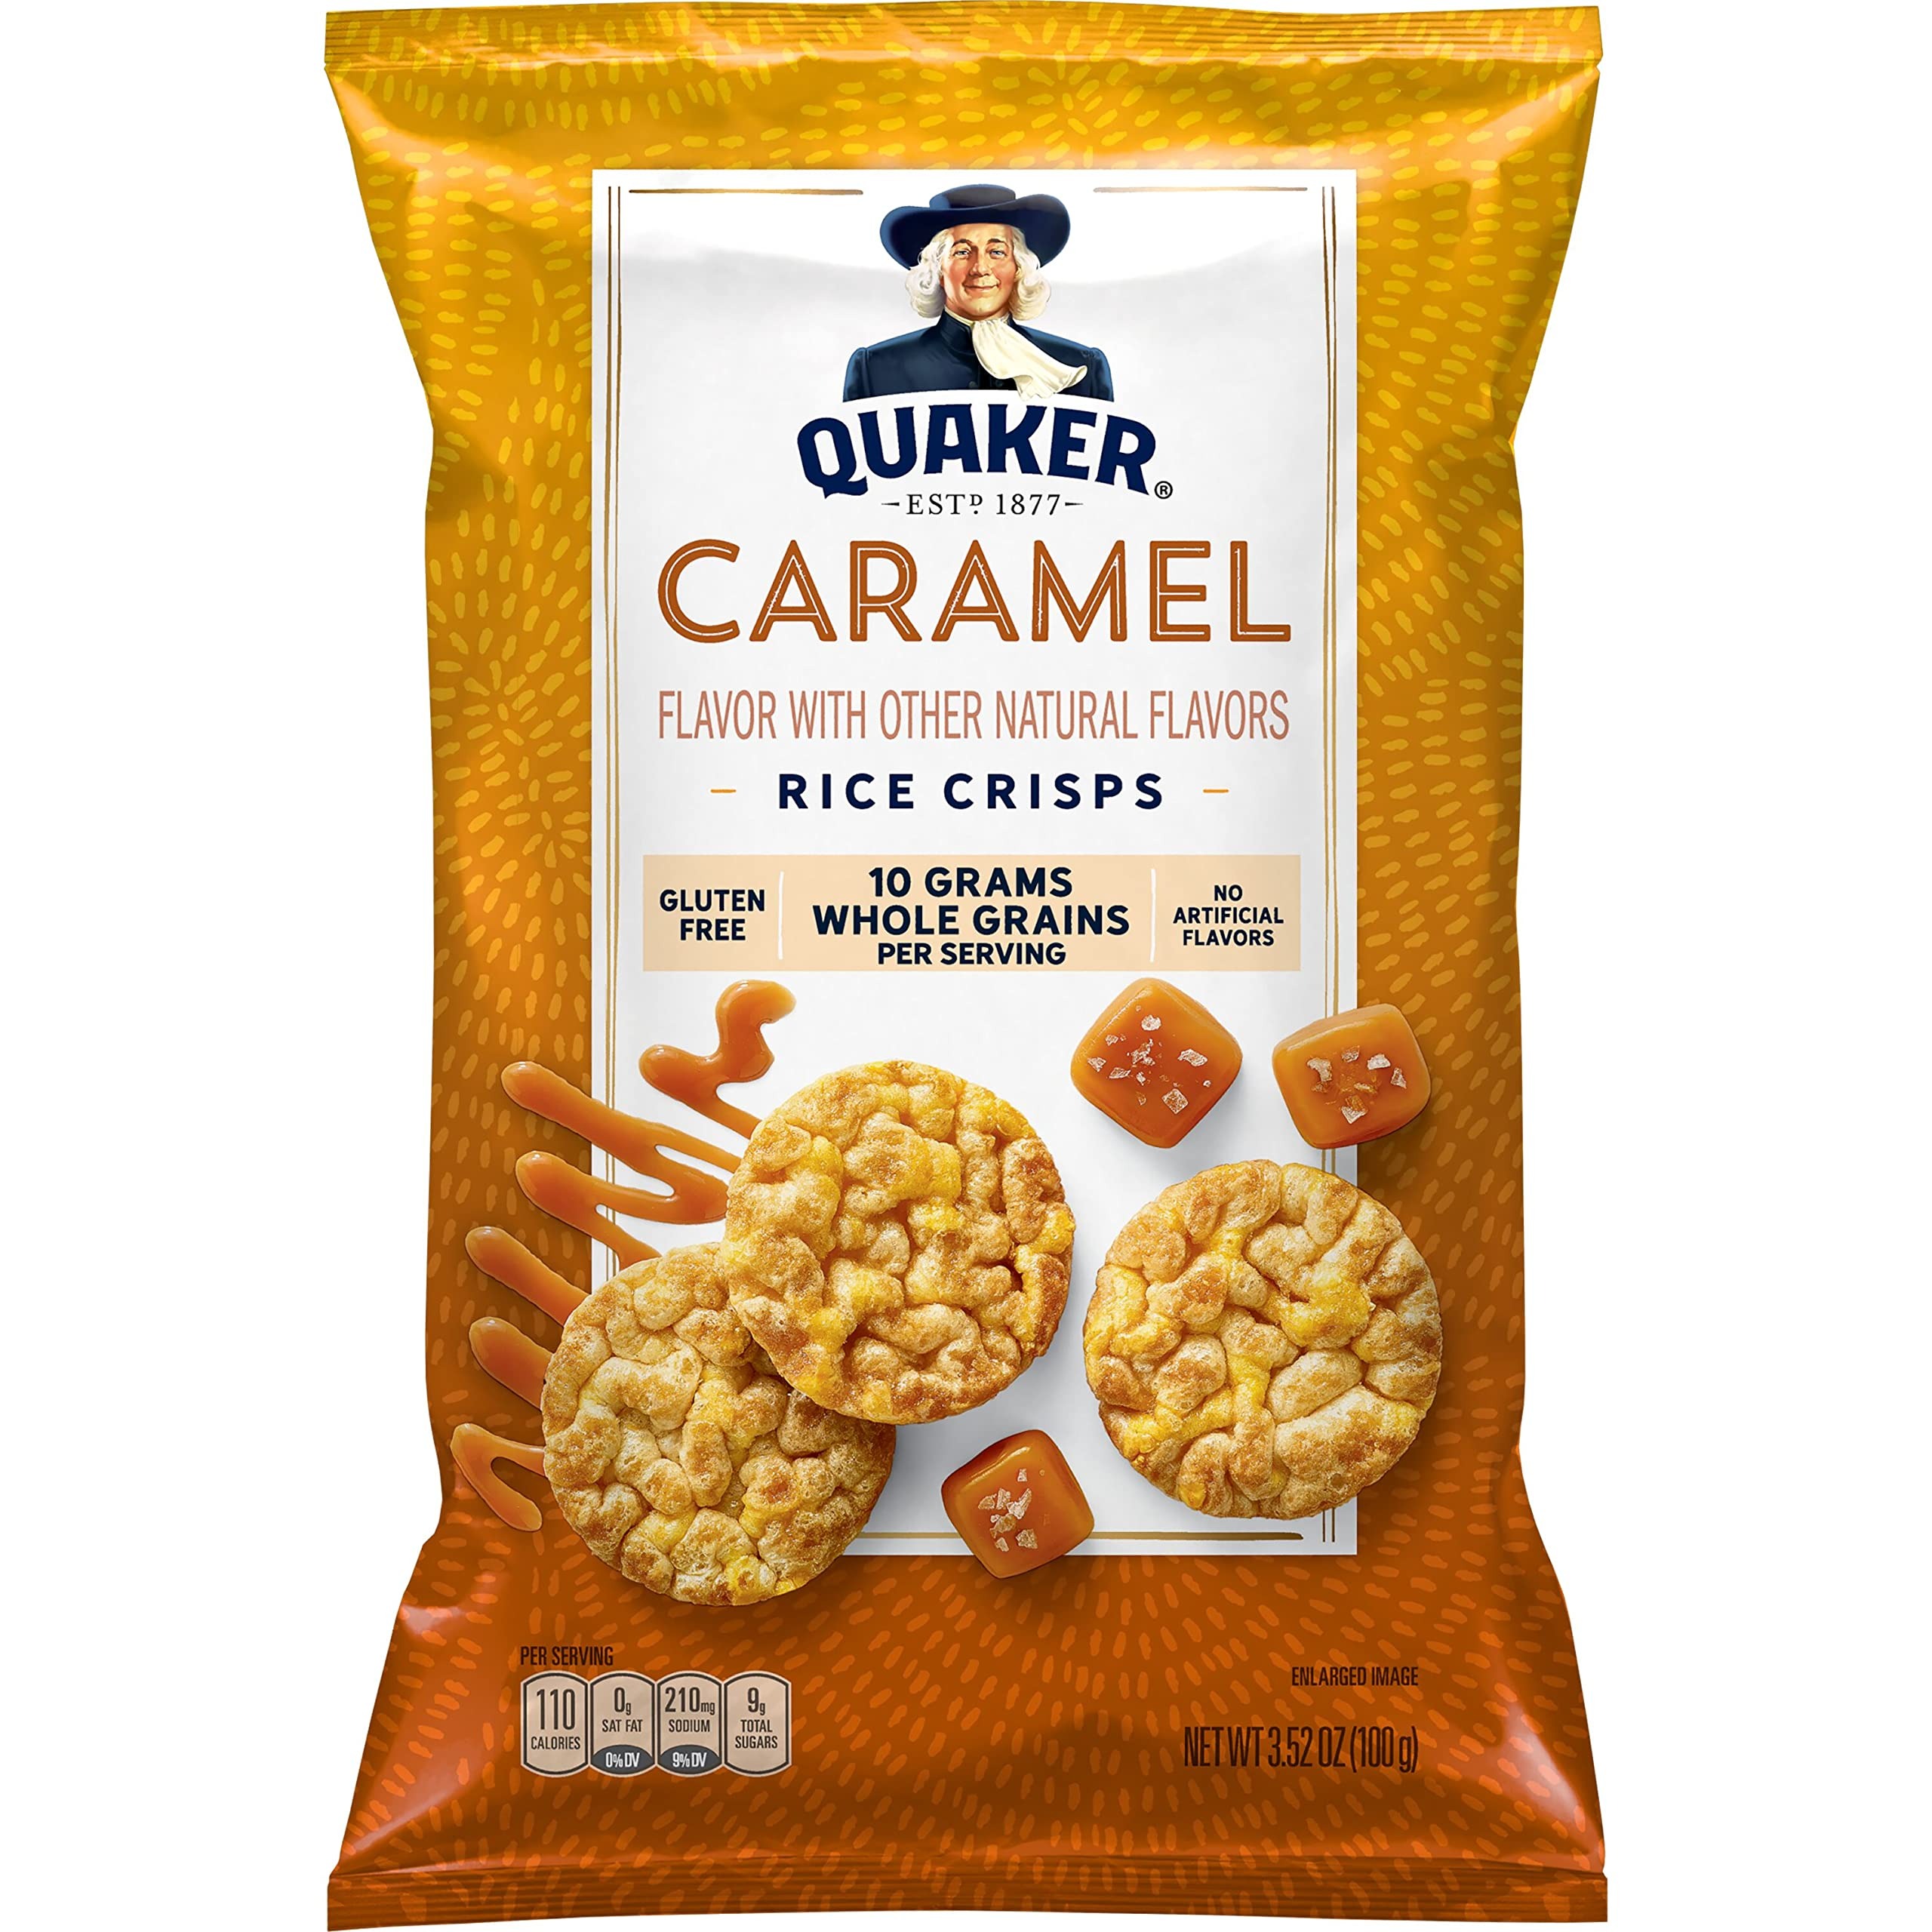
Item Name: Quaker Rice Cake Caramel Corn, 3.52 Oz
Bullet Point 1: Made with corn and whole grain brown rice
Bullet Point 2: 11g whole grains per serving
Bullet Point 3: Gluten Free and no high fructose corn syrup
Bullet Point 4: Low fat and low cholesterol
Bullet Point 5: Popped. Never fried
Value: 3.52
Unit: Ounce

Price: 6.98